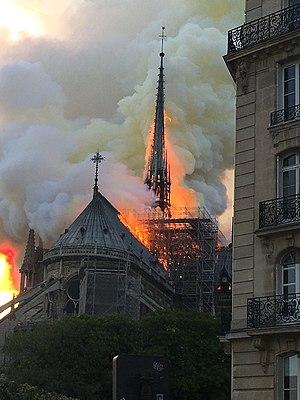
Le feu ravage notre dame